The Boston Strangler (film)

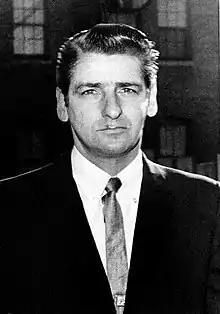
Albert DeSalvo in 1967.

Film rights to Gerold Frank's book "The Boston Strangler" were bought for $250,000 (equivalent to $ million in ). Terence Rattigan was hired to write the script, but the producer was unhappy with it. Edward Anhalt was subsequently hired. Director Richard Fleischer got the job based on his work on "Compulsion", a dramatization of the Leopold and Loeb murders.